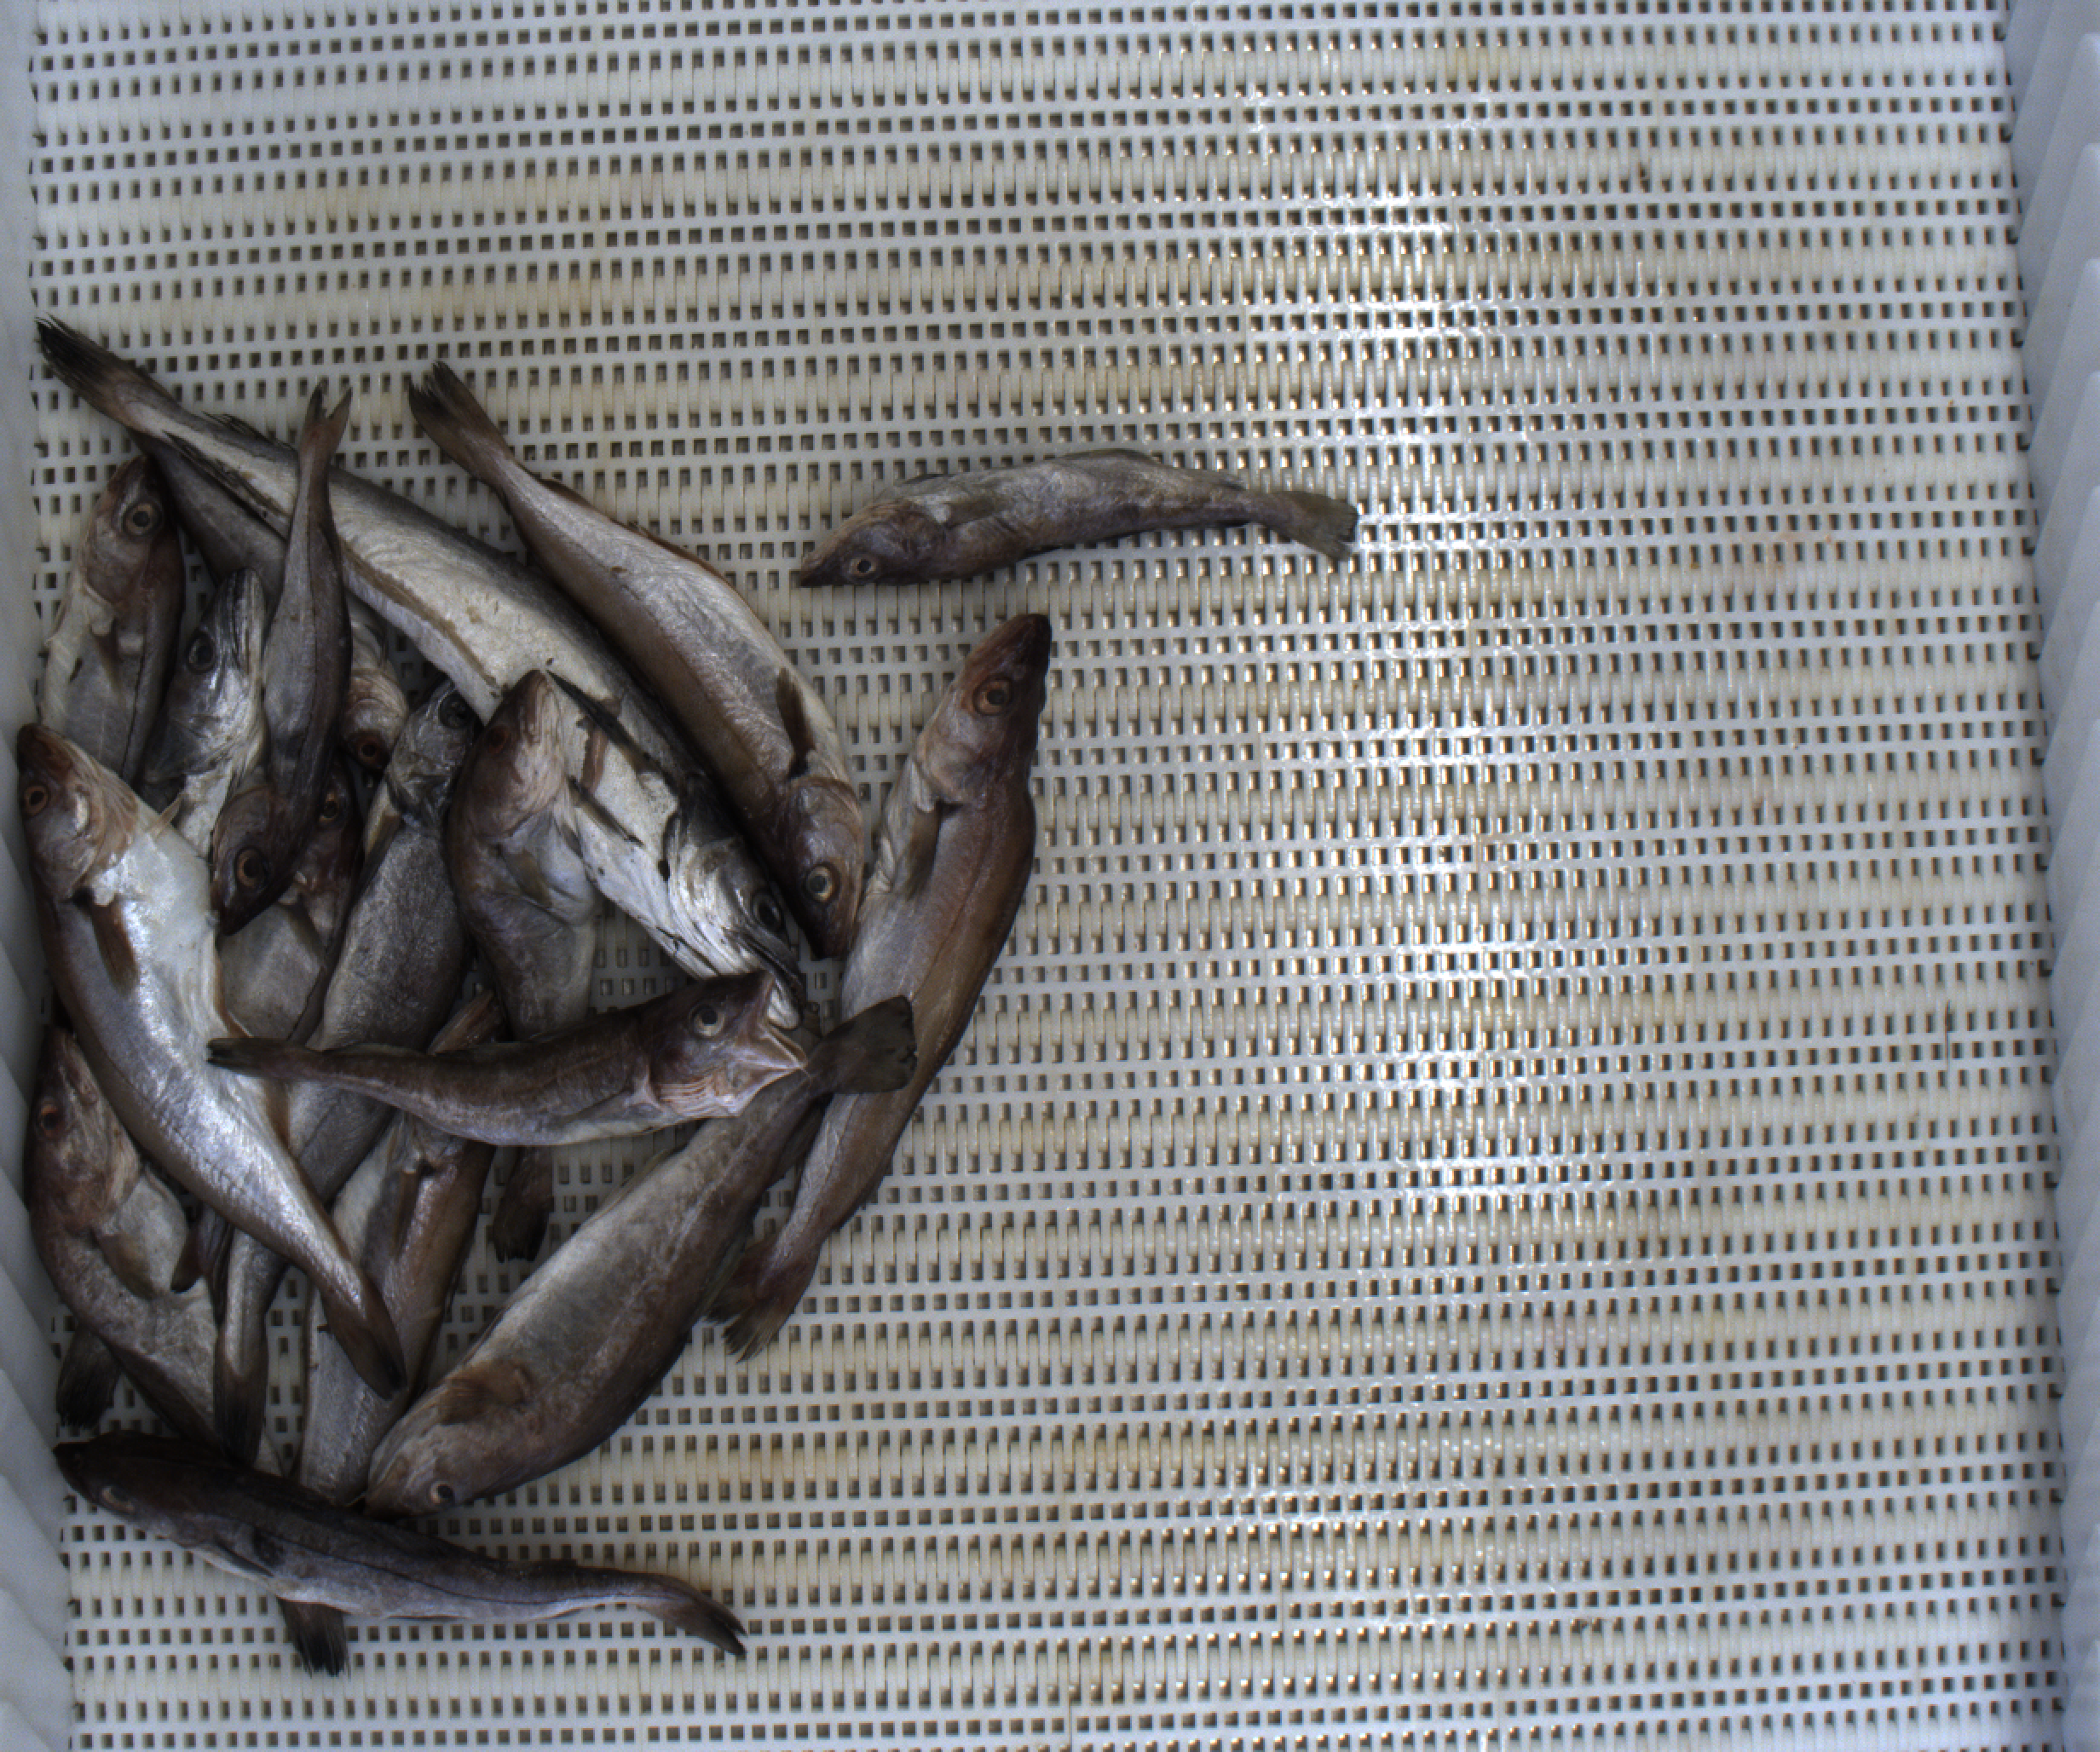
Total fish: 17
Cod: 6
Haddock: 4
Whiting: 4
Hake: 3
Horse mackerel: 0
Saithe: 0
Other: 0